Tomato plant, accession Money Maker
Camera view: bottom (45 deg); turntable rotation: 330 degrees
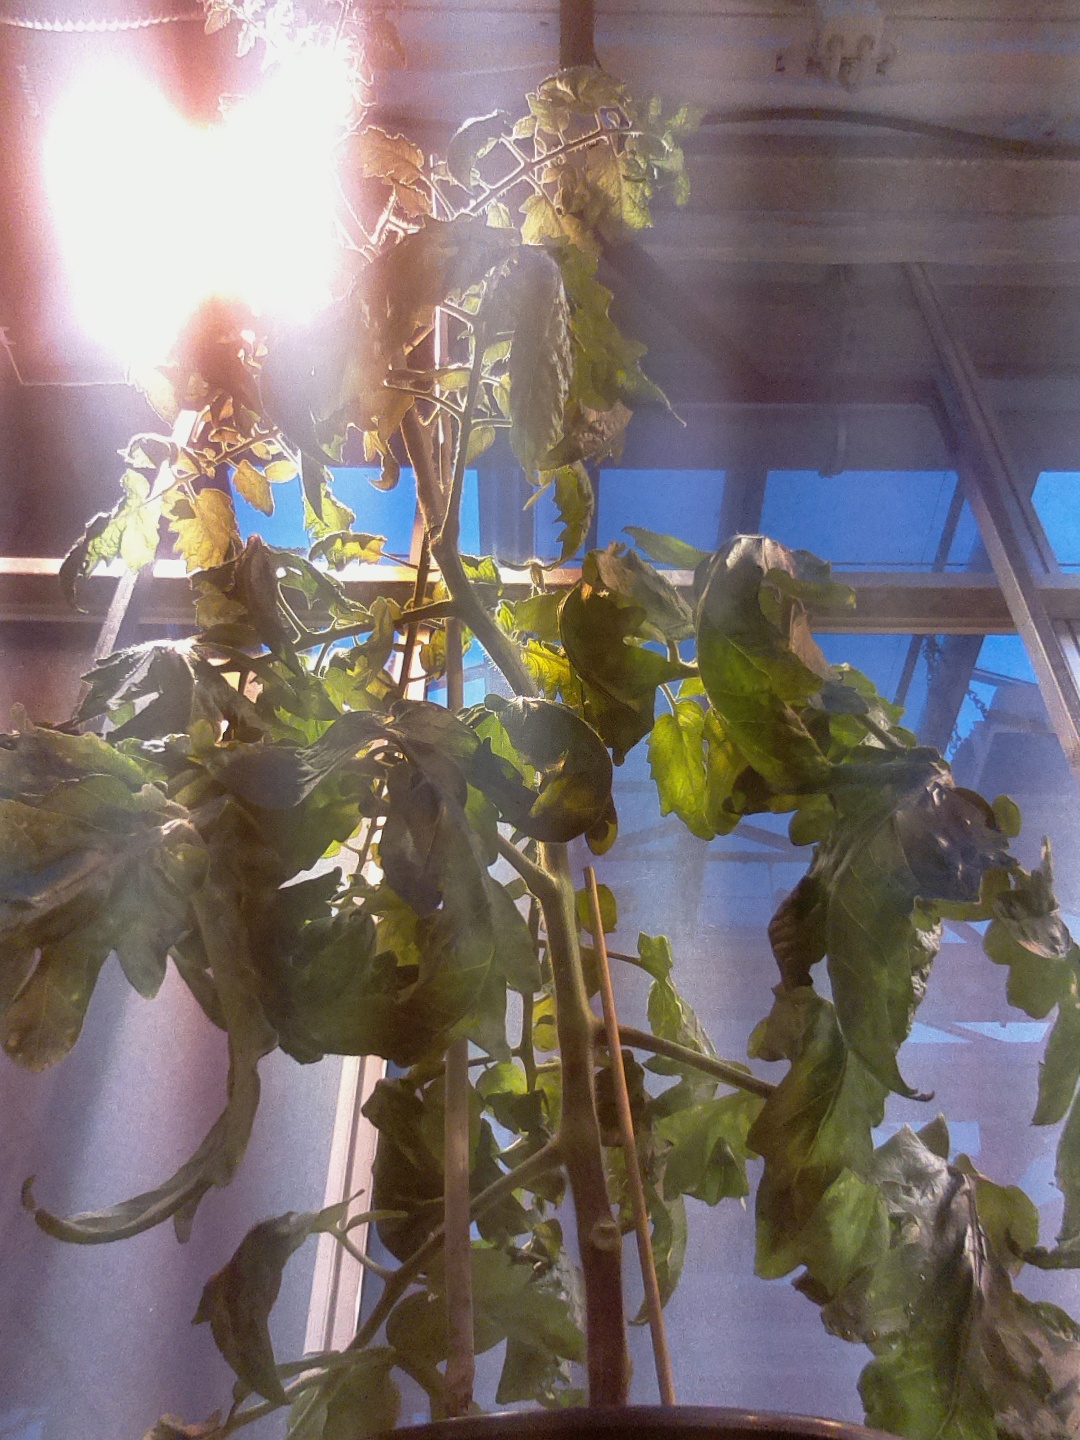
BBCH growth stage 71: 10%-20% of final fruit size